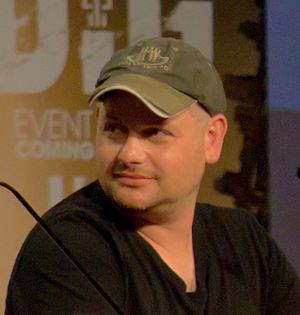
Homeland est une série télévisée américaine en 96 épisodes d'environ 50 minutes créée par Howard Gordon et Alex Gansa, d'après la série télévisée israélienne, Hatufim, créée par Gideon Raff. Elle est diffusée simultanément depuis le 3 octobre 2011 sur Showtime aux États-Unis et sur Super Channel au Canada.